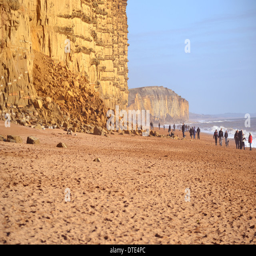
people walk past a pile of fallen rocks after a section of the cliffs collapsed in february